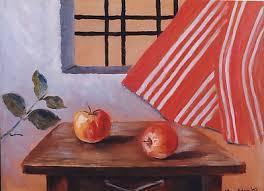
Label: apples